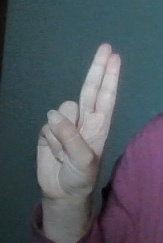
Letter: taa